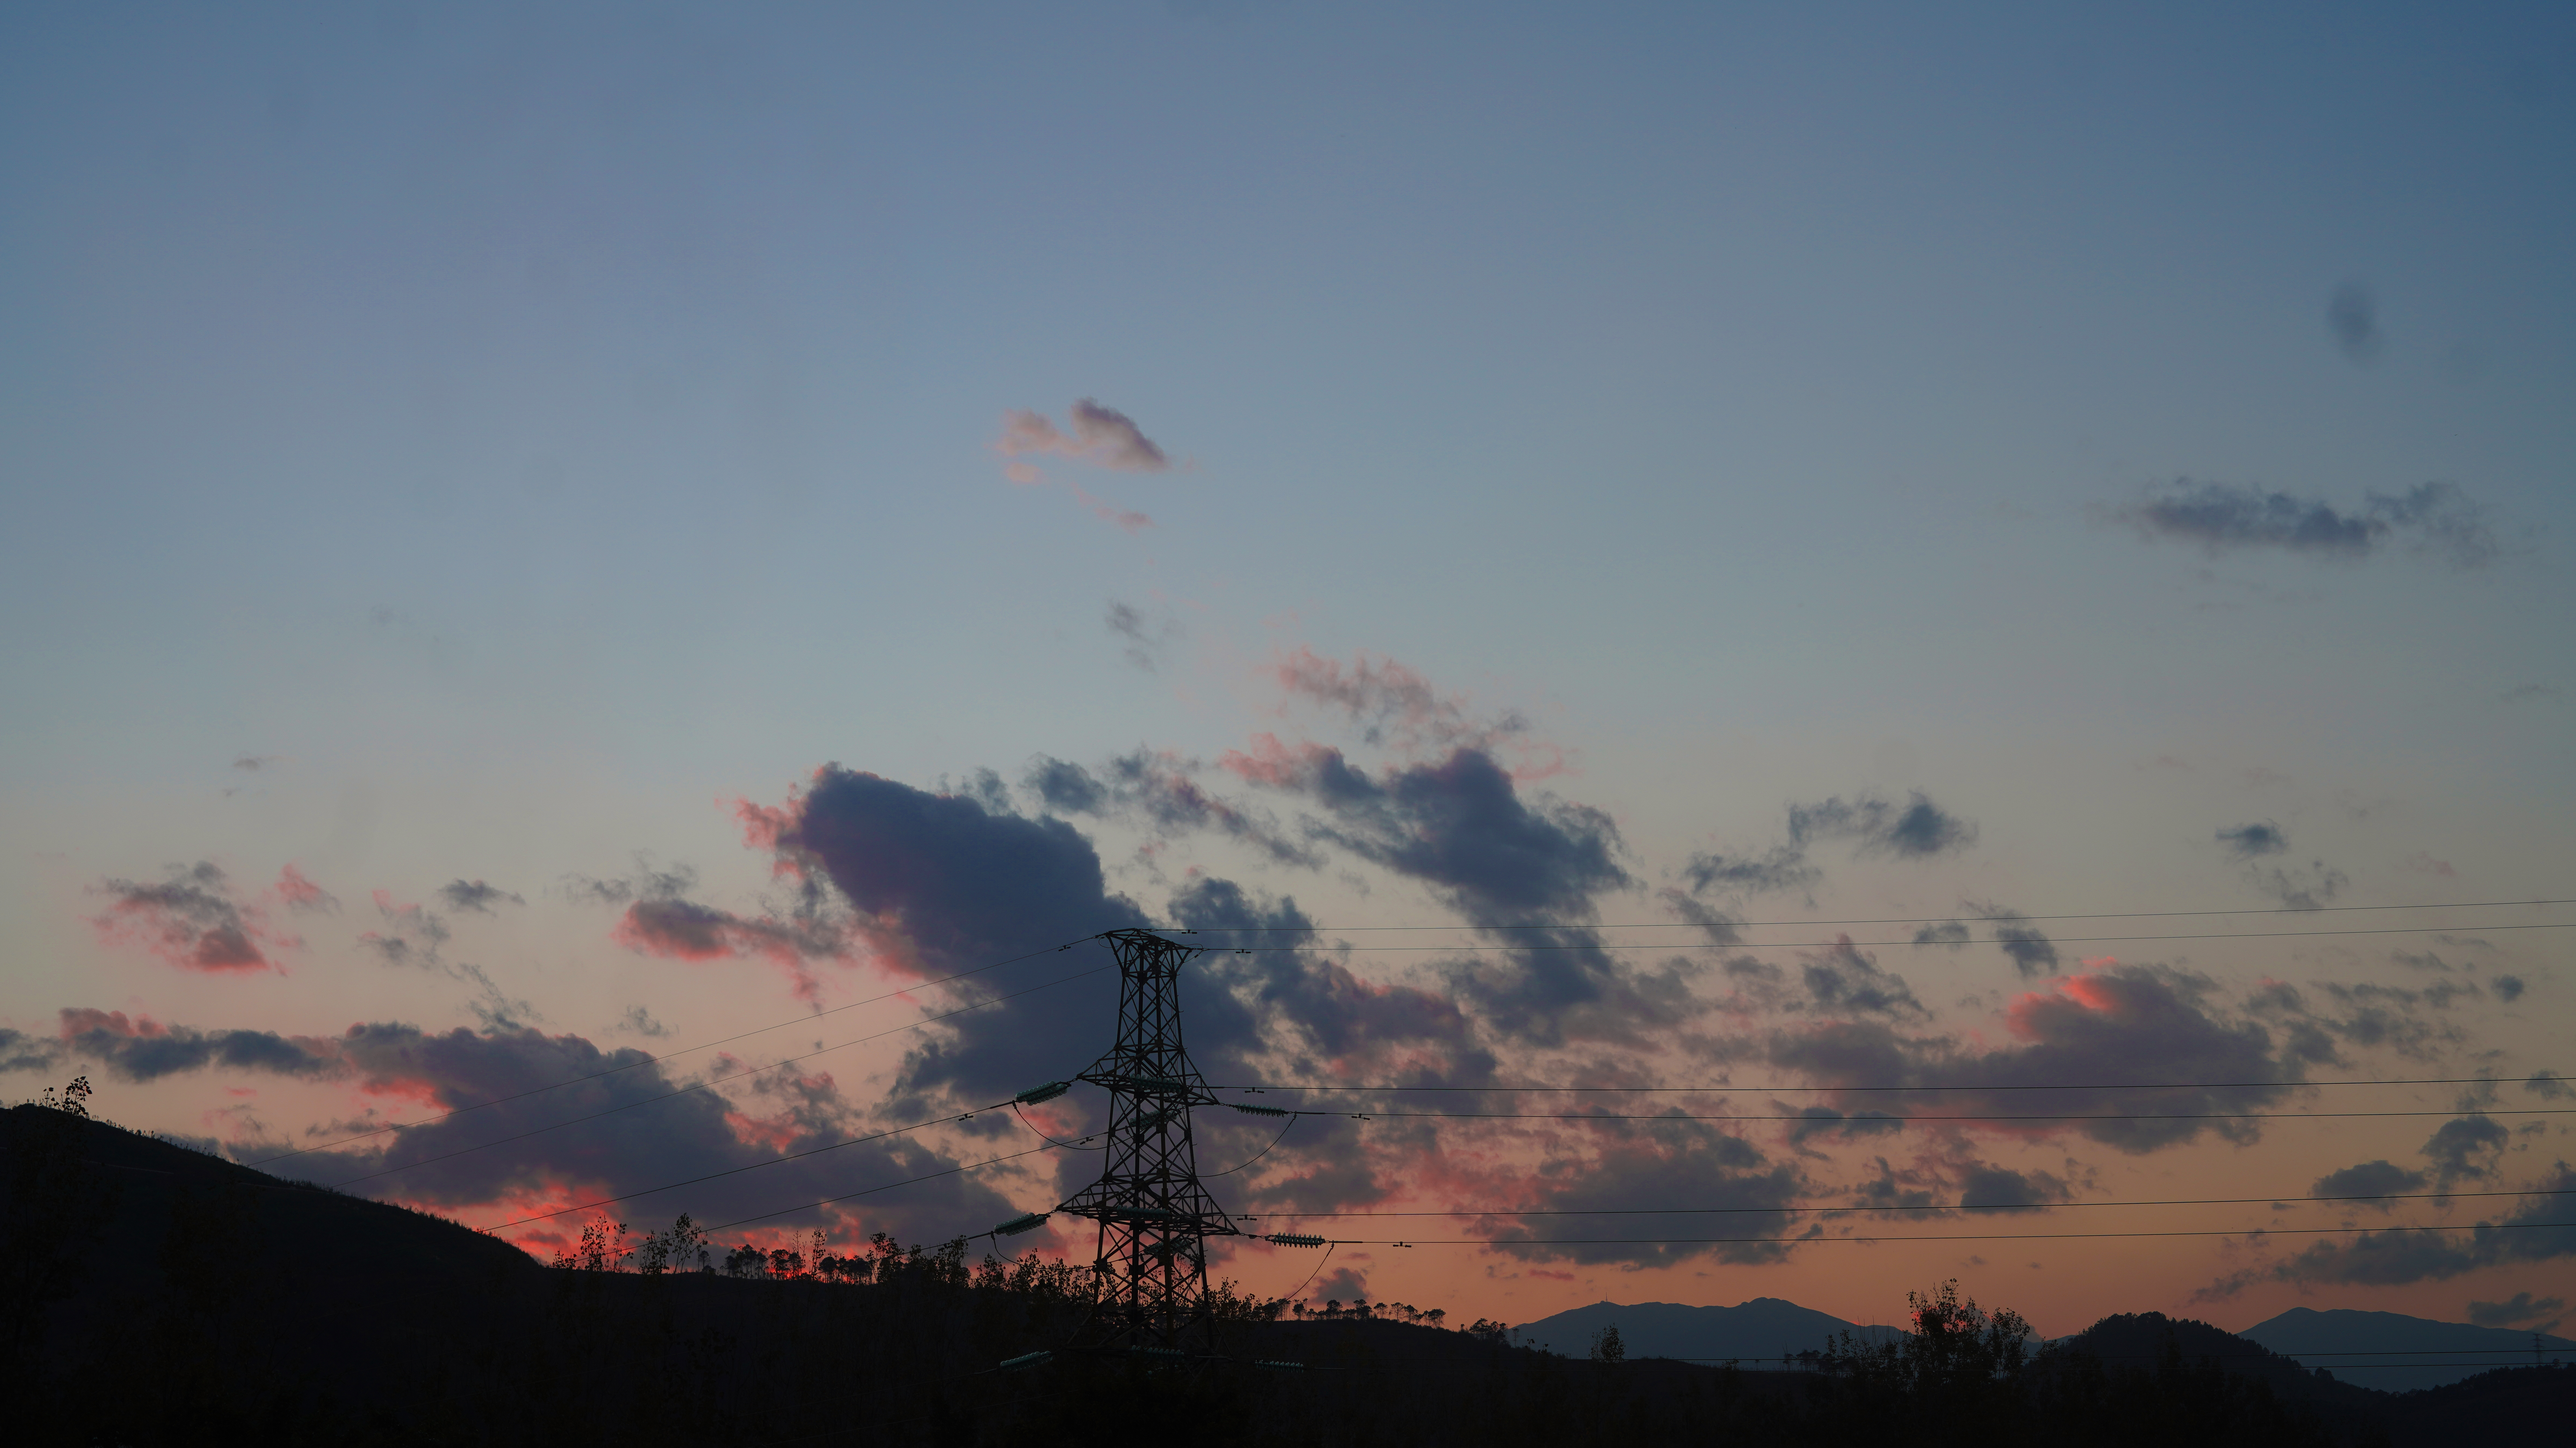
sunset, glow, cloud, sky, atmosphere, afterglow, natural landscape, dusk, red sky at morning, cumulus, horizon, sunrise, landscape, sun, tree, heat, grassland, astronomical object, plant, event, dawn, meteorological phenomenon, celestial event, evening, city, hill, prairie, ocean, field, wildlife, silhouette, night, overhead power line, grass, winter, darkness, reservoir, sea, wind